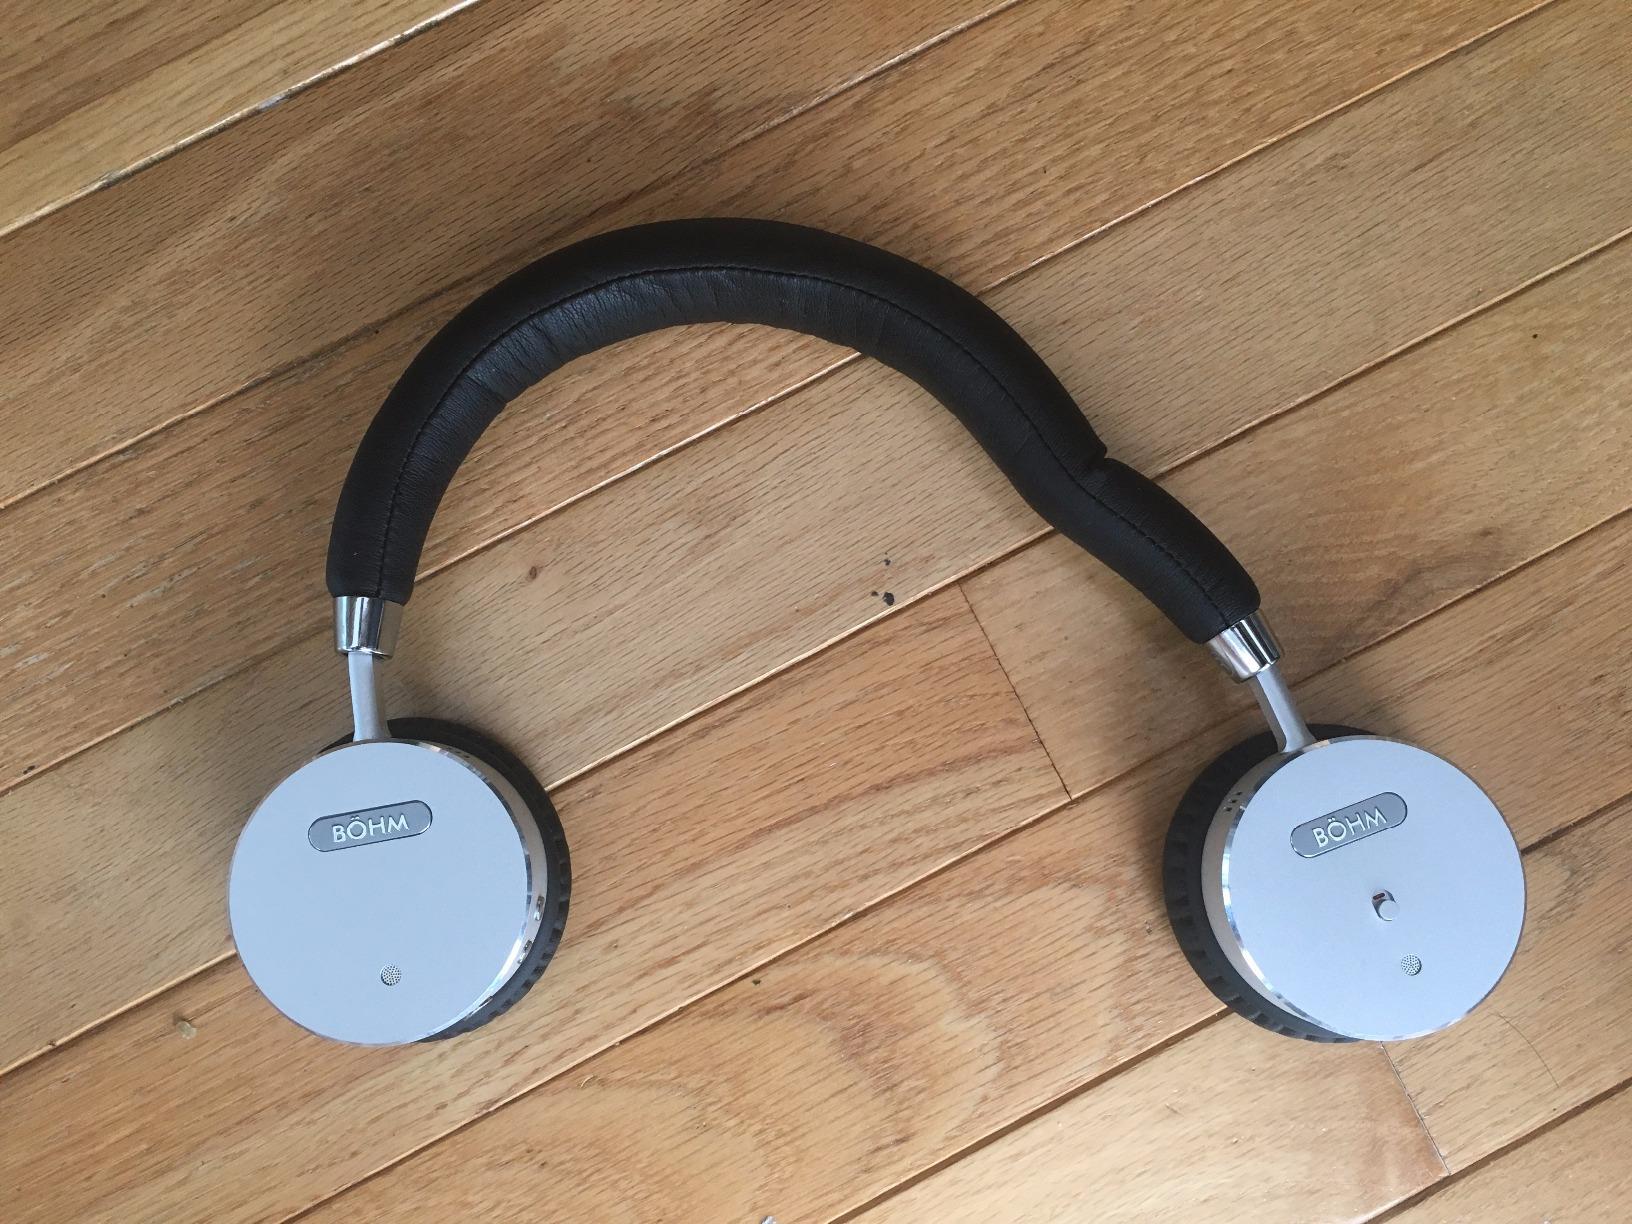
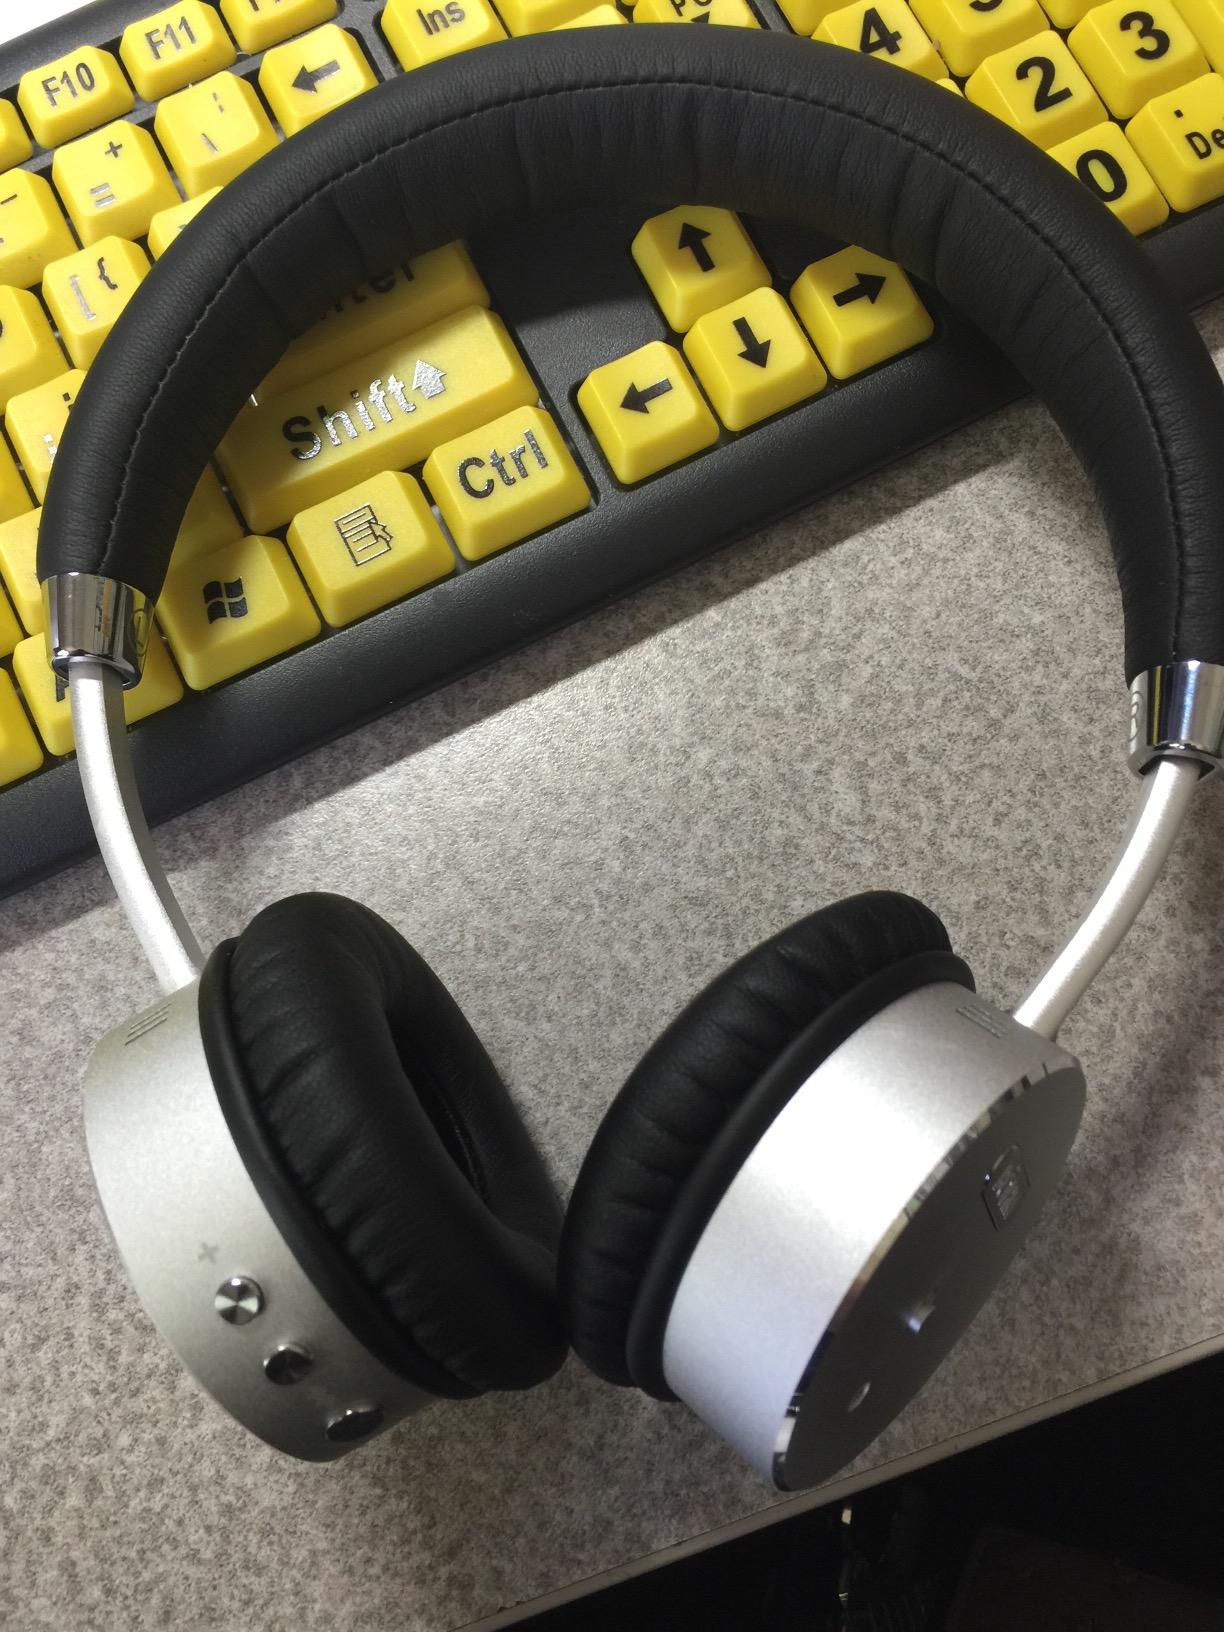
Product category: headphones
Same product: yes